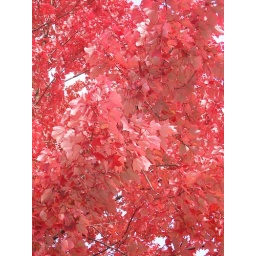
A deep red tree near the office.